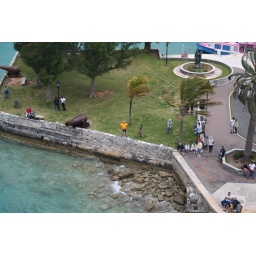
The guy in the yellow shirt looked like the king of the wall